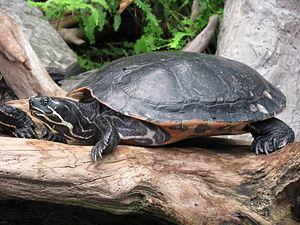
La Trachémyde à ventre jaune, Tortue à tempes jaune, Tortue de Floride, ou Tortue à ventre jaune est une sous-espèce de tortue de la famille des Emydidae.